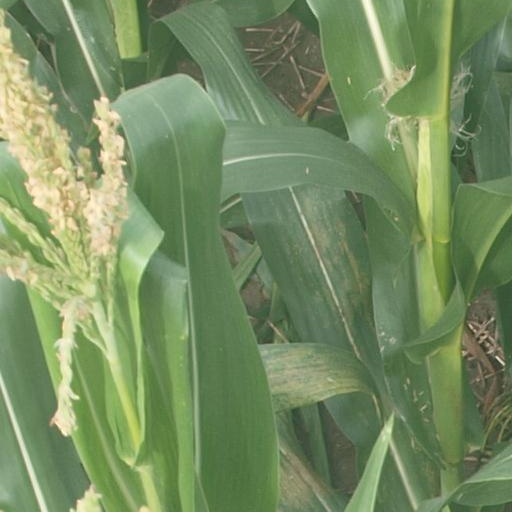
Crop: maize; corn